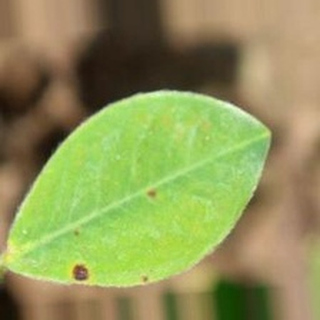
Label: groundnut_early_leaf_spot